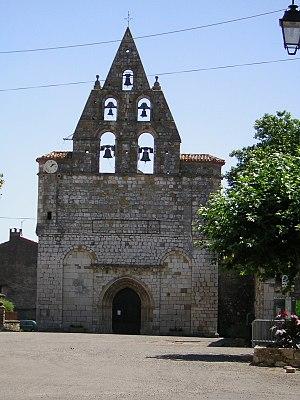
Alan, également est une commune française située dans le département de la Haute-Garonne en région Occitanie.
L'église Notre-Dame-de-la-Nativité est une église catholique située à Alan, en France.
Cet article recense une partie des monuments historiques de la Haute-Garonne, en France.